Sudetes

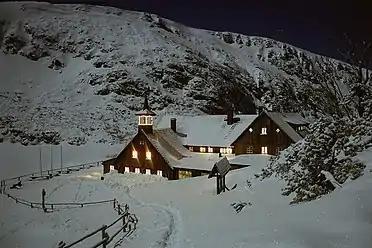
Winter in the Giant Mountains. Polish refuge – Samotnia (1195 m a.s.l.)

Part of the economy of the Sudetes is dedicated to tourism. Coal mining towns like Wałbrzych have re-oriented their economies towards tourism since the decline of mining in the 1980s. As of 2000 scholar Krzysztof R. Mazurski judged that the Sudetes, much like Poland's Baltic coast and the Carpathians, were unlikely to attract much foreign tourism. Sandstone was quarried in Sudetes during the 19th and 20th centuries. Likewise volcanic rock has also been quarried to such degree untouched volcanoes are scarce. Sandstone labyrinths have been a notable tourist attraction since the 19th century with considerable investments being done in projecting trails some of which involve rock engineering.